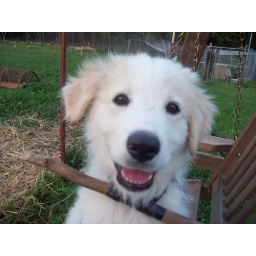
the stick around his neck is to train him to stay in the fence